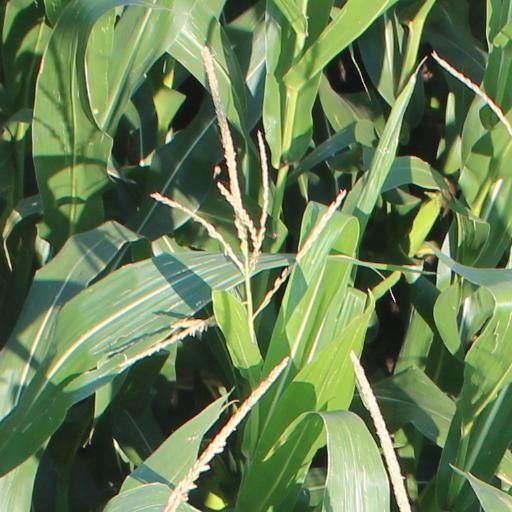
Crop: maize; corn